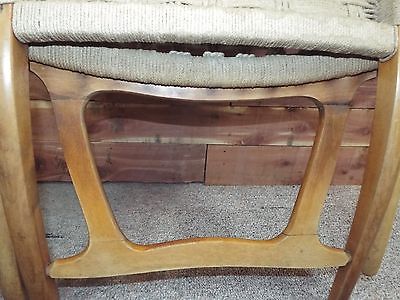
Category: chair